Fred Brunish

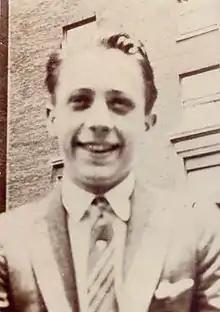
The Young Fred Brunish.

Frederick William Brunish (1902–1952) was a painter best known for his work on the Woody Woodpecker cartoons. He married Hannah Kirschner and they had one son, Robert Brunish, born June 18, 1925. They moved from New York to Los Angeles, California in 1932. Fred began working at Walter Lantz Productions in 1942. He drew backgrounds for Walter Lantz cartoons from 1942 to 1943 and again from late 1945 until 1952.